Virginia Cunningham

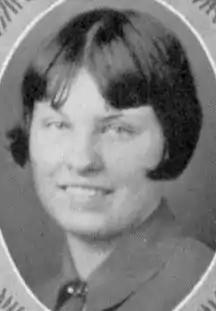
Virginia Meeks, from the 1928 Wichita East High School yearbook

Virginia Adelaide Meeks Cunningham (August 23, 1910 – May 13, 1996) was an American music librarian.